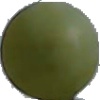
Label: Grape White 4